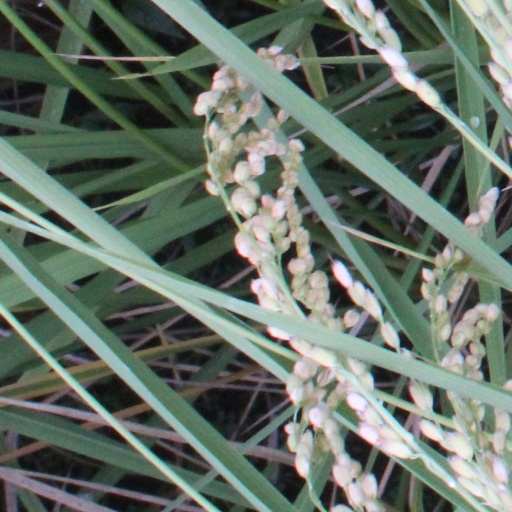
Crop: rice